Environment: real
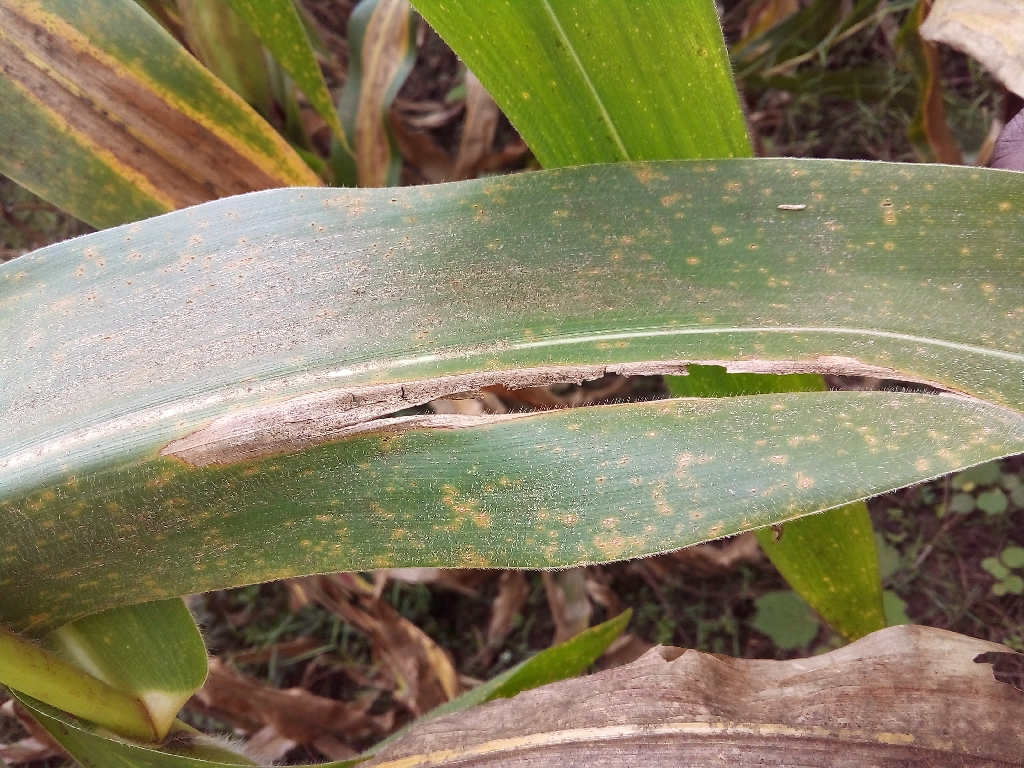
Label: northern_corn_leaf_blight